Temporin

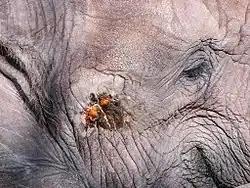
Secretion of temporins visible on an African elephant during musth (2007).

In elephants, temporin is the visible liquid secreted by temporal glands. It contains proteins, lipids (notably cholesterol), phenols, cresols and sesquiterpenes (notably farnesol and its derivatives). Temporin has a communicative function among elephant individuals in a group.